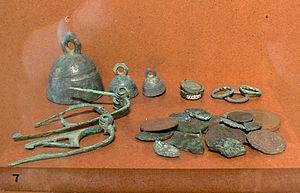
Clochettes, anneaux, fibules, boîte à sceaux, monnaies en bronze découverts lors des fouilles du fanum de Montjustin (Haute-Saône). Vesoul, musée Georges-Garret, dépôt de l'Etat.
Le fanum de Montjustin est un temple gallo-romain situé sur le territoire de l'actuelle commune de Montjustin-et-Velotte, au lieu-dit Le Fenis. Il a été fréquenté à partir du début du Iᵉʳ siècle et abandonné sous Trajan.